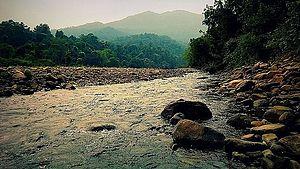
Le parc national de Simlipal est un parc national situé dans l'État de l'Odisha en Inde.
L'Inde possède onze réserves de biosphère reconnues par l'UNESCO.